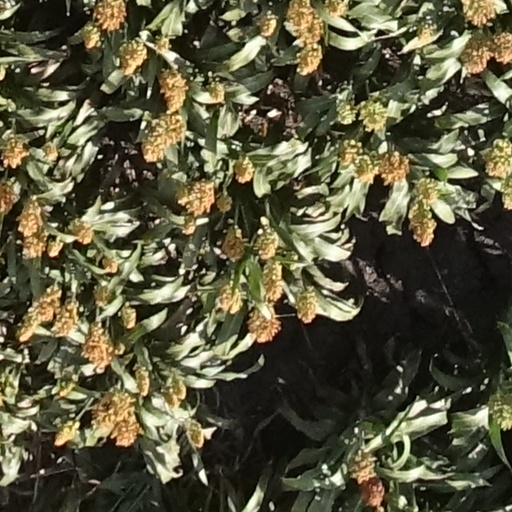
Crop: sorghum